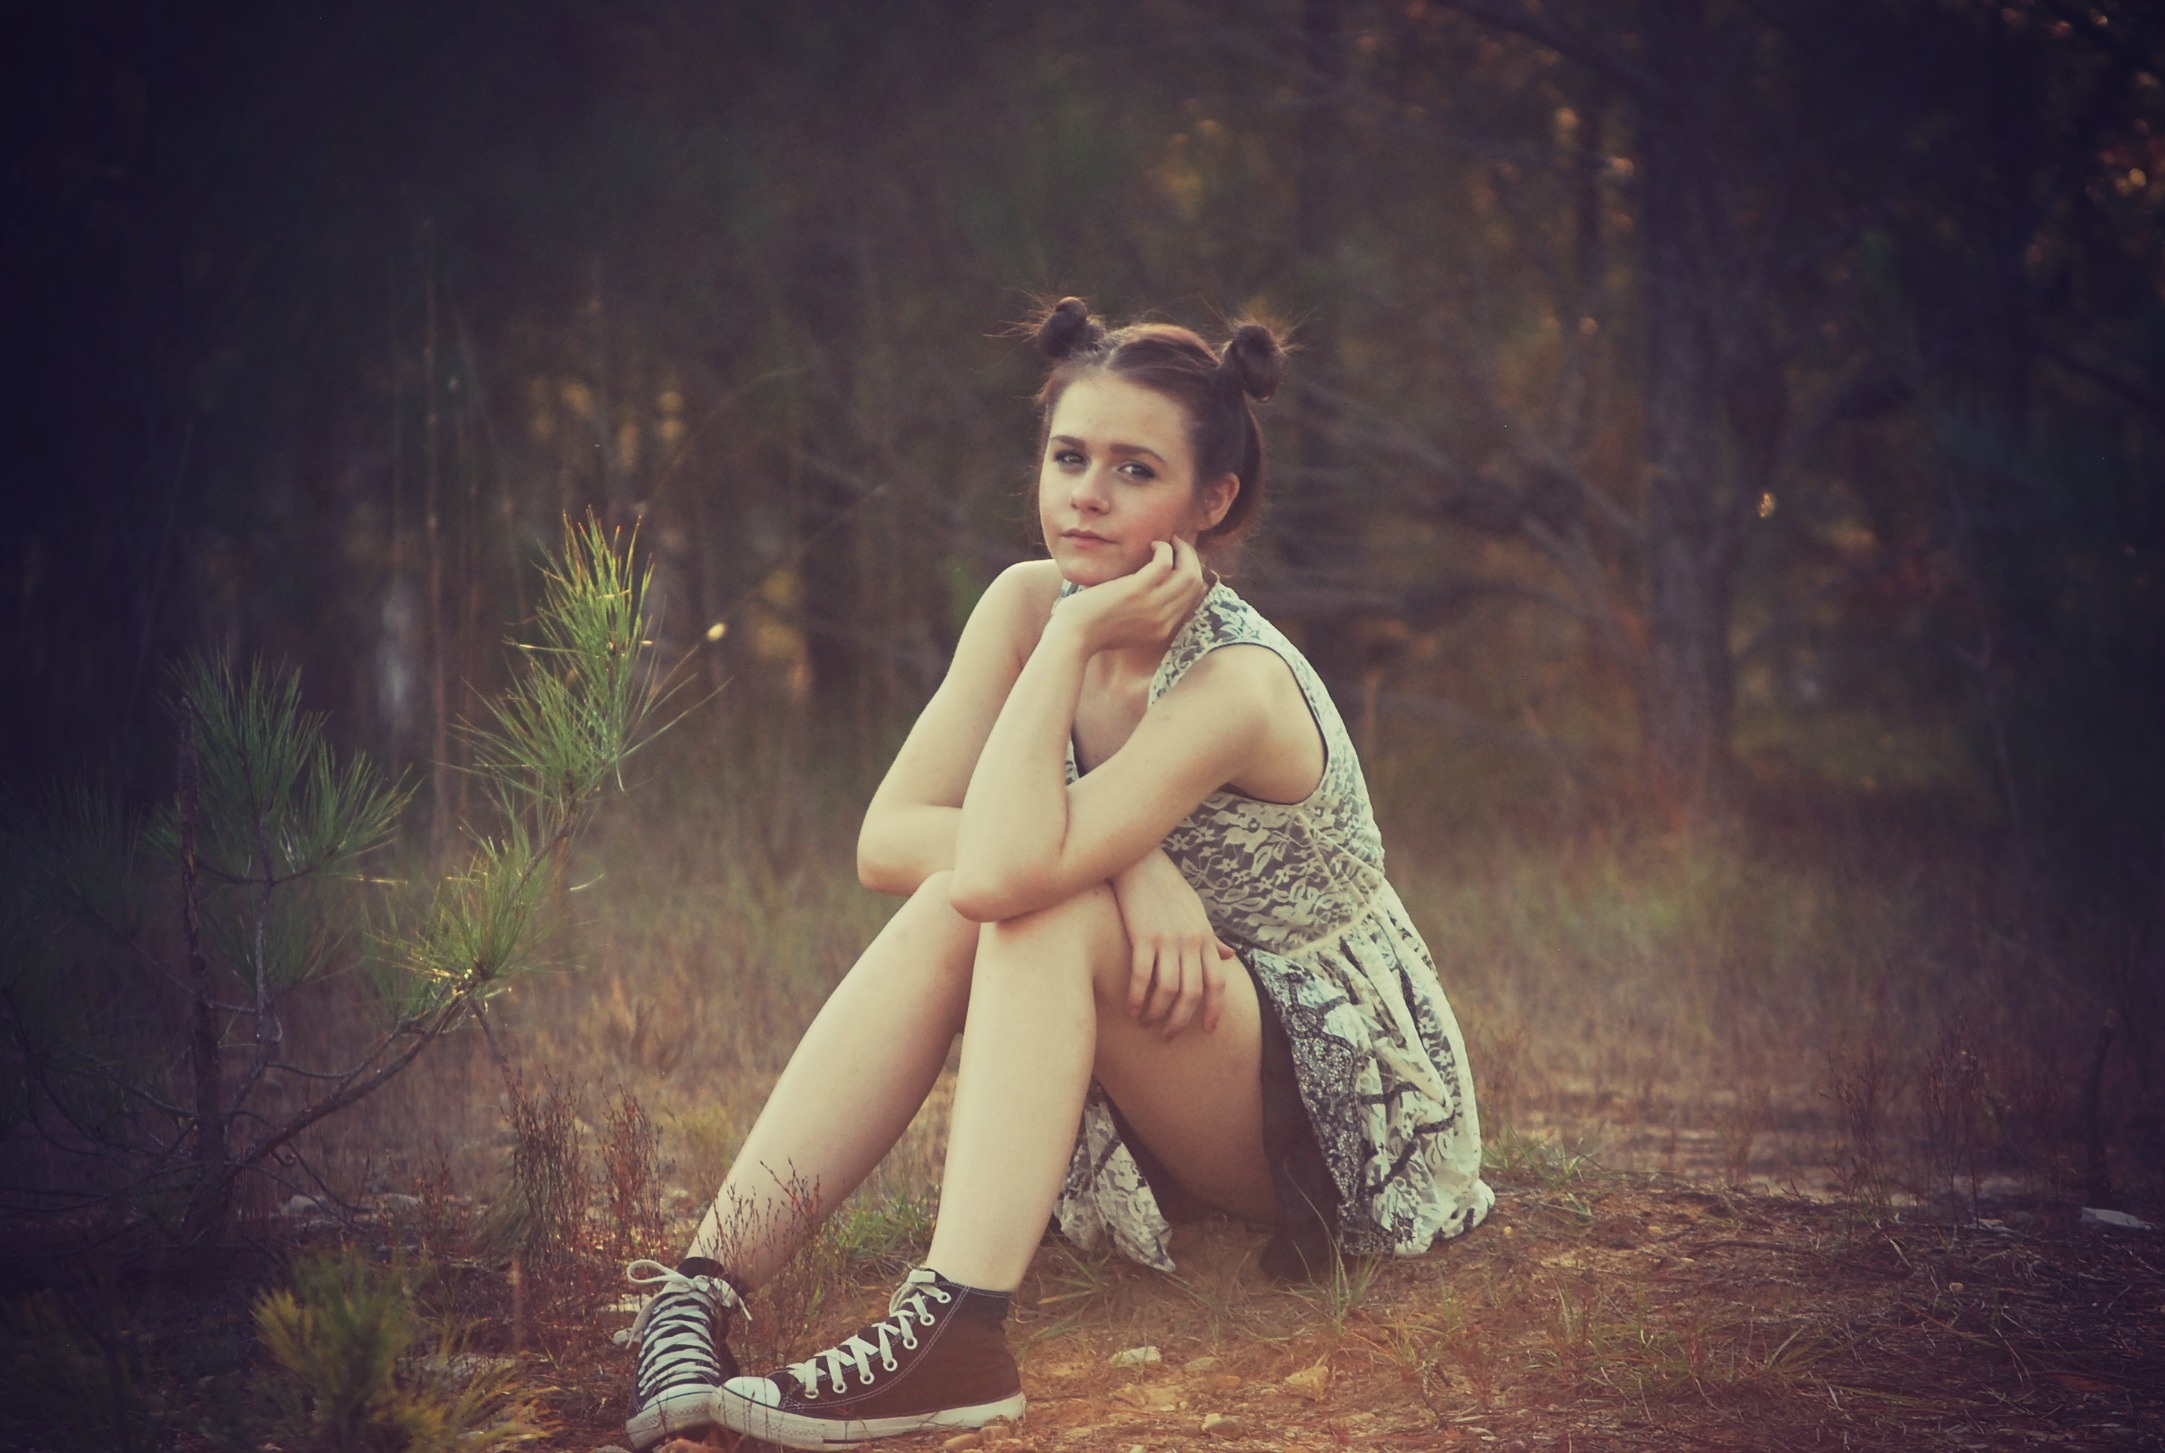
hand, nature, person, girl, woman, hair, photography, sunlight, cute, looking, summer, female, portrait, model, young, sitting, child, darkness, teenager, outside, dress, happy, photograph, redhead, beauty, image, casual, attractive, emotion, chucks, photo shoot, portrait photography, art model